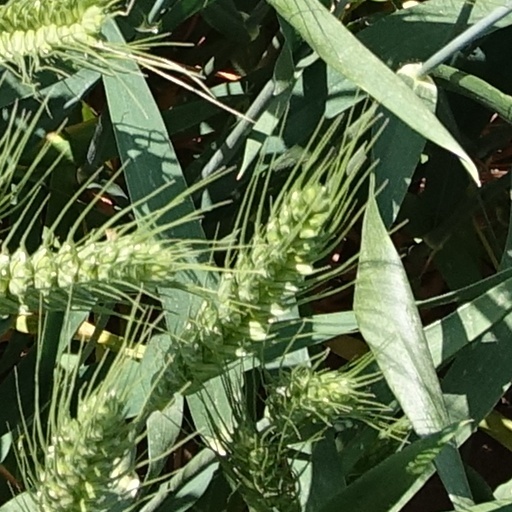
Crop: wheat